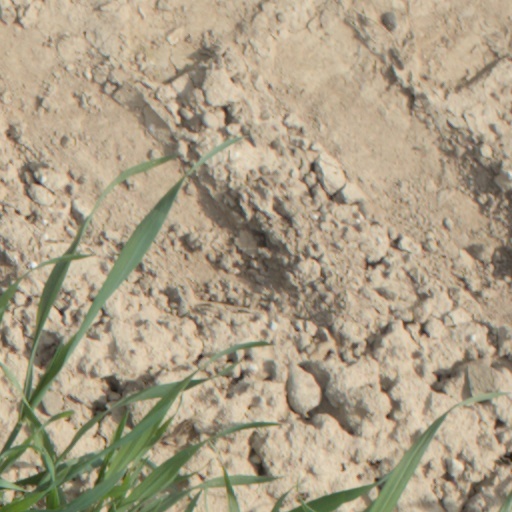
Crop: wheat